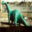
Label: dinosaur